Schermzaal

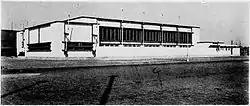
Fencing Hall for the 9th Olympiad, Amsterdam

The Schermzaal ("Fencing Hall") was a sports venue located in Amsterdam, Netherlands. During the 1928 Summer Olympics, it hosted the fencing and the fencing part of the modern pentathlon events.